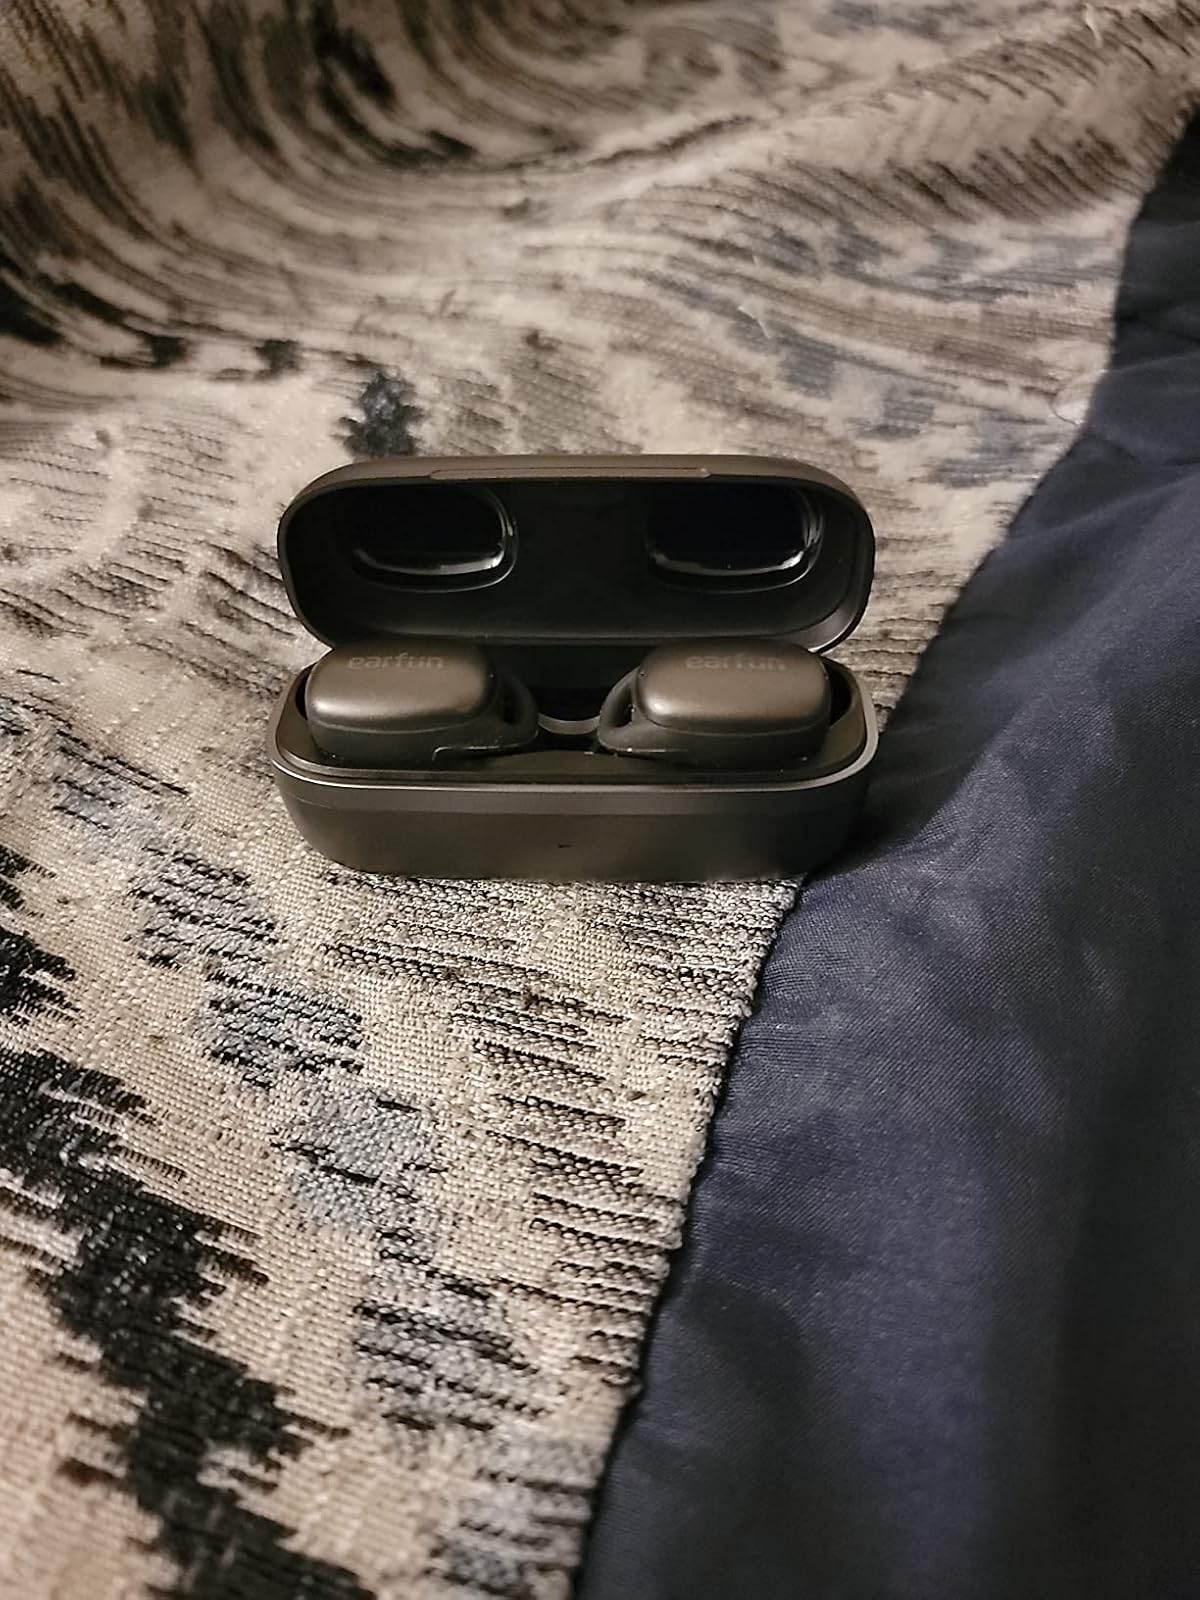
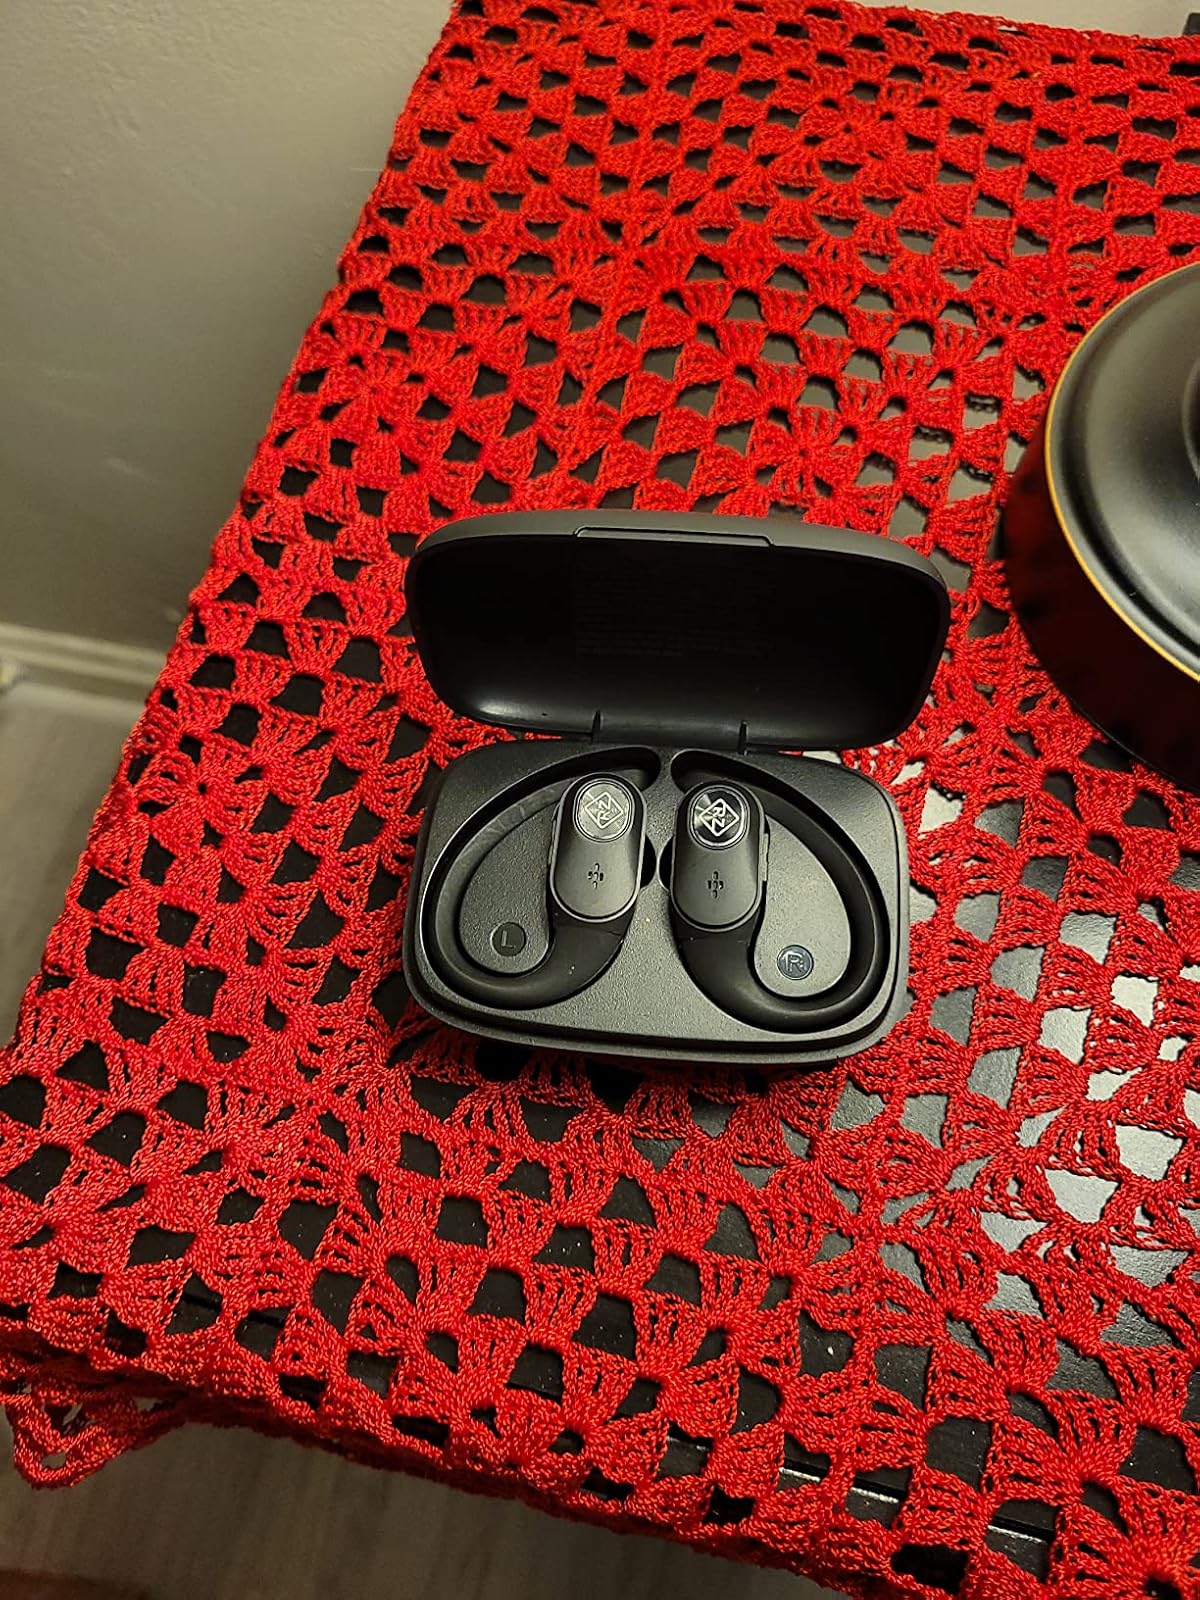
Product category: earbuds
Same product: no